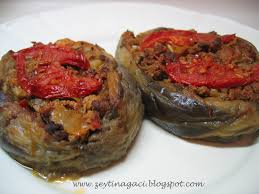
Yemek: karniyarik